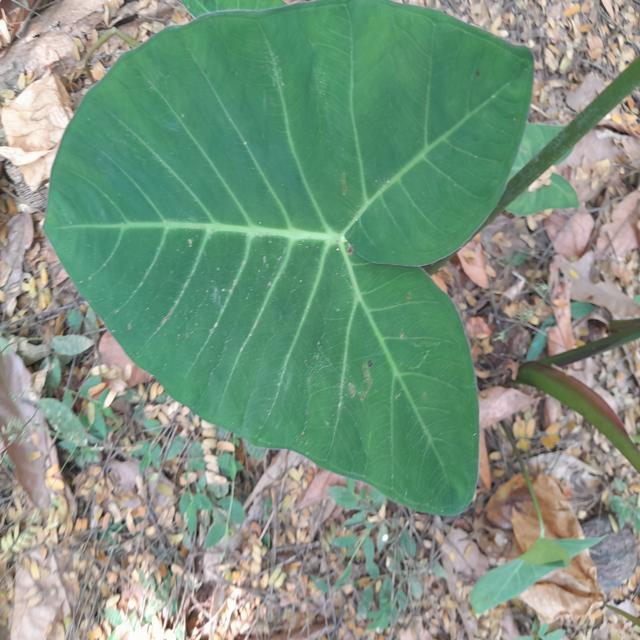
Label: Healthy